Military history of the Five Dynasties and Ten Kingdoms

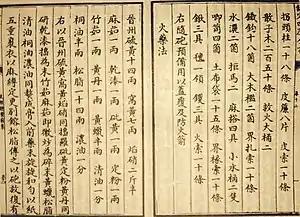
Earliest known written formula for gunpowder, from the "Wujing Zongyao" of 1044 AD.

Gunpowder was discovered in China sometime during the first millennium AD. The very earliest possible reference to gunpowder appeared in 142 AD during the Eastern Han dynasty when the alchemist Wei Boyang wrote about a substance with the properties of gunpowder. He described a mixture of three powders that would "fly and dance" violently in his "Cantong qi", otherwise known as the "Book of the Kinship of Three", a Taoist text on the subject of alchemy. Although it is impossible to know if he was actually referring to gunpowder, no other explosive known to scientists is composed of three powders. While it was almost certainly not their intention to create a weapon of war, Taoist alchemists continued to play a major role in gunpowder development due to their experiments with sulfur and saltpeter involved in searching for eternal life and ways to transmute one material into another. Historian Peter Lorge notes that despite the early association of gunpowder with Taoism, this may be a quirk of historiography and a result of the better preservation of texts associated with Taoism, rather than being a subject limited to only Taoists. The Taoist quest for the elixir of life attracted many powerful patrons, one of whom was Emperor Wu of Han. One of the resulting alchemical experiments involved heating 10% sulfur and 75% saltpeter to transform them.